Kumaran Asan

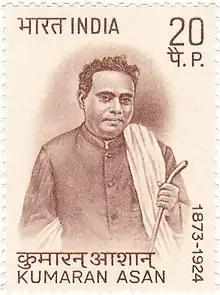

Mahakavi Kumaran Asan (12 April 1871 – 16 January 1924) was a poet of Malayalam literature, Indian social reformer and a philosopher. He is known to have initiated a revolution in Malayalam poetry during the first quarter of the 20th century, transforming it from the metaphysical to the lyrical and his poetry is characterised by its moral and spiritual content, poetic concentration and dramatic contextualisation. He is one of the triumvirate poets of Kerala and a disciple of Sree Narayana Guru. He was awarded the prefix "Mahakavi" in 1922 by the Madras university which means "great poet".